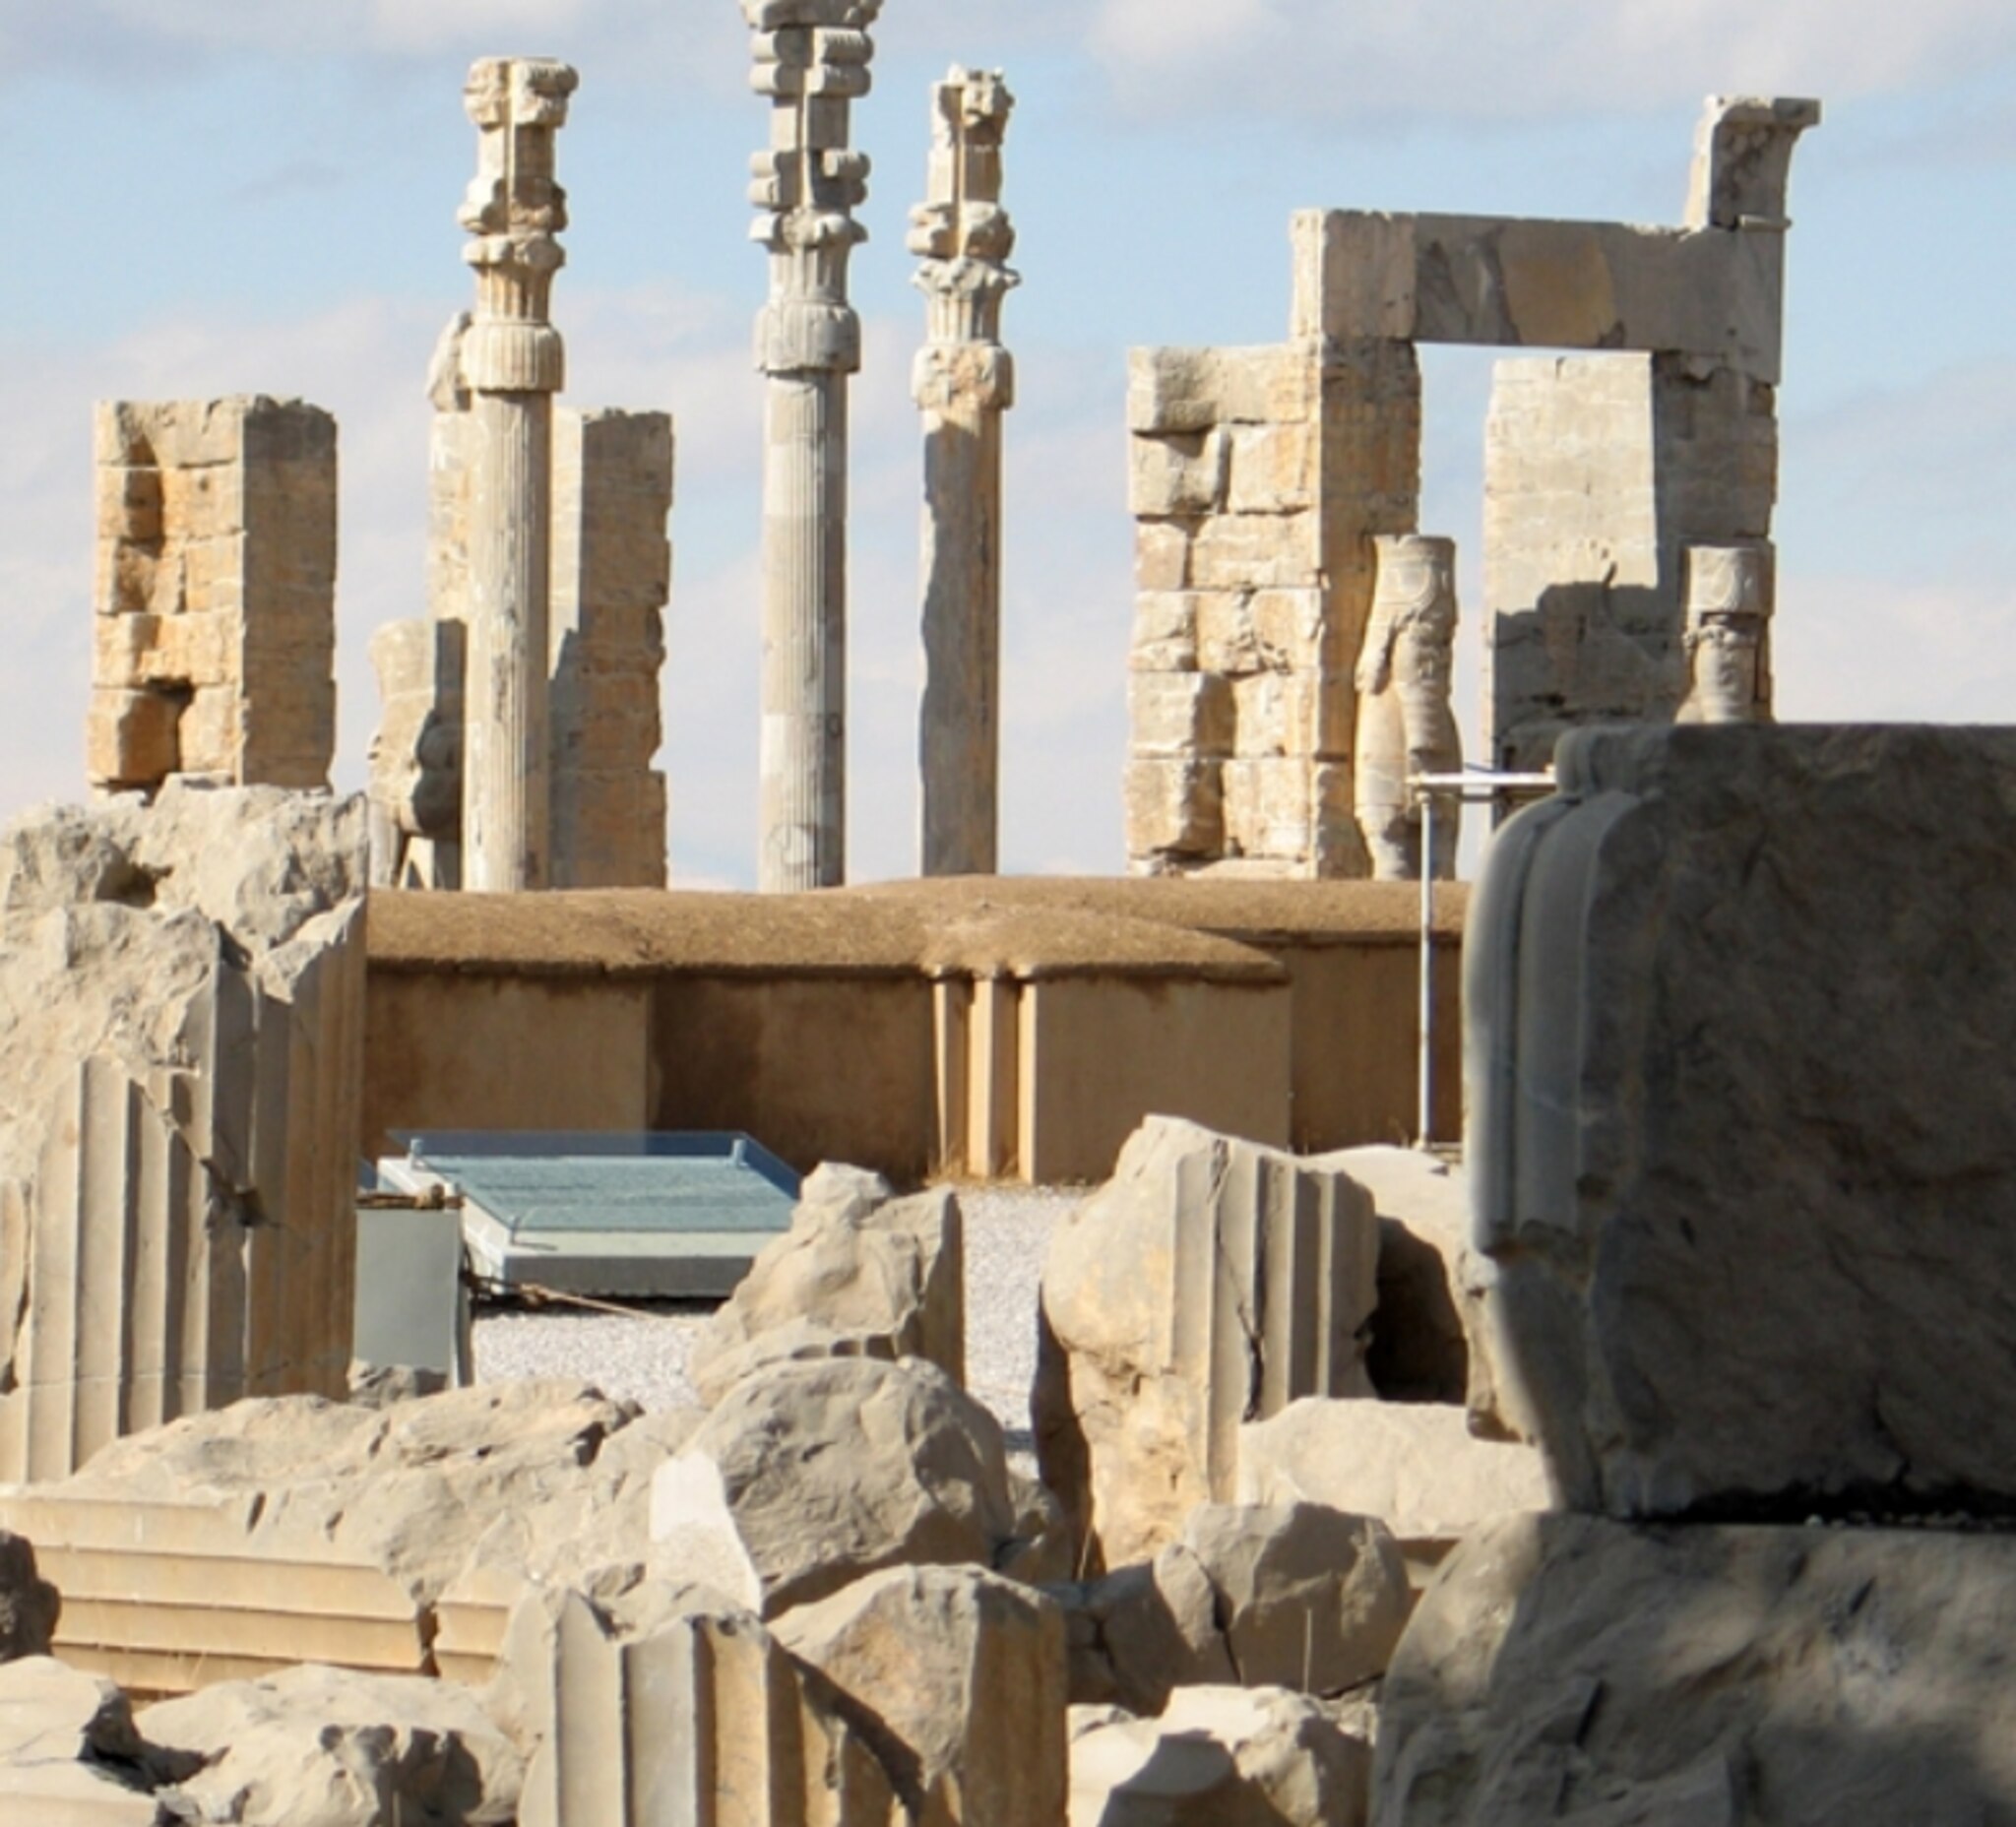
Title: Apadana palace in persepolis in Iran
Description: The Gate of all Nations. Apadana palace in persepolis in Iran
Date: 2011-04-31
Categories: Self-published work, Remote views of Gate of All Nations